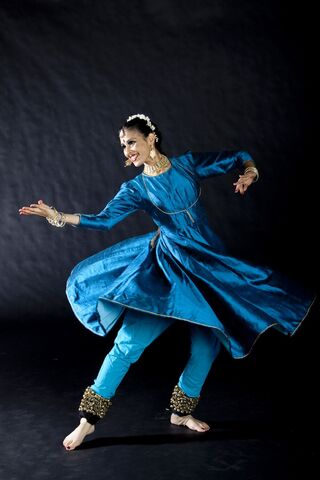
Dance form: kathak